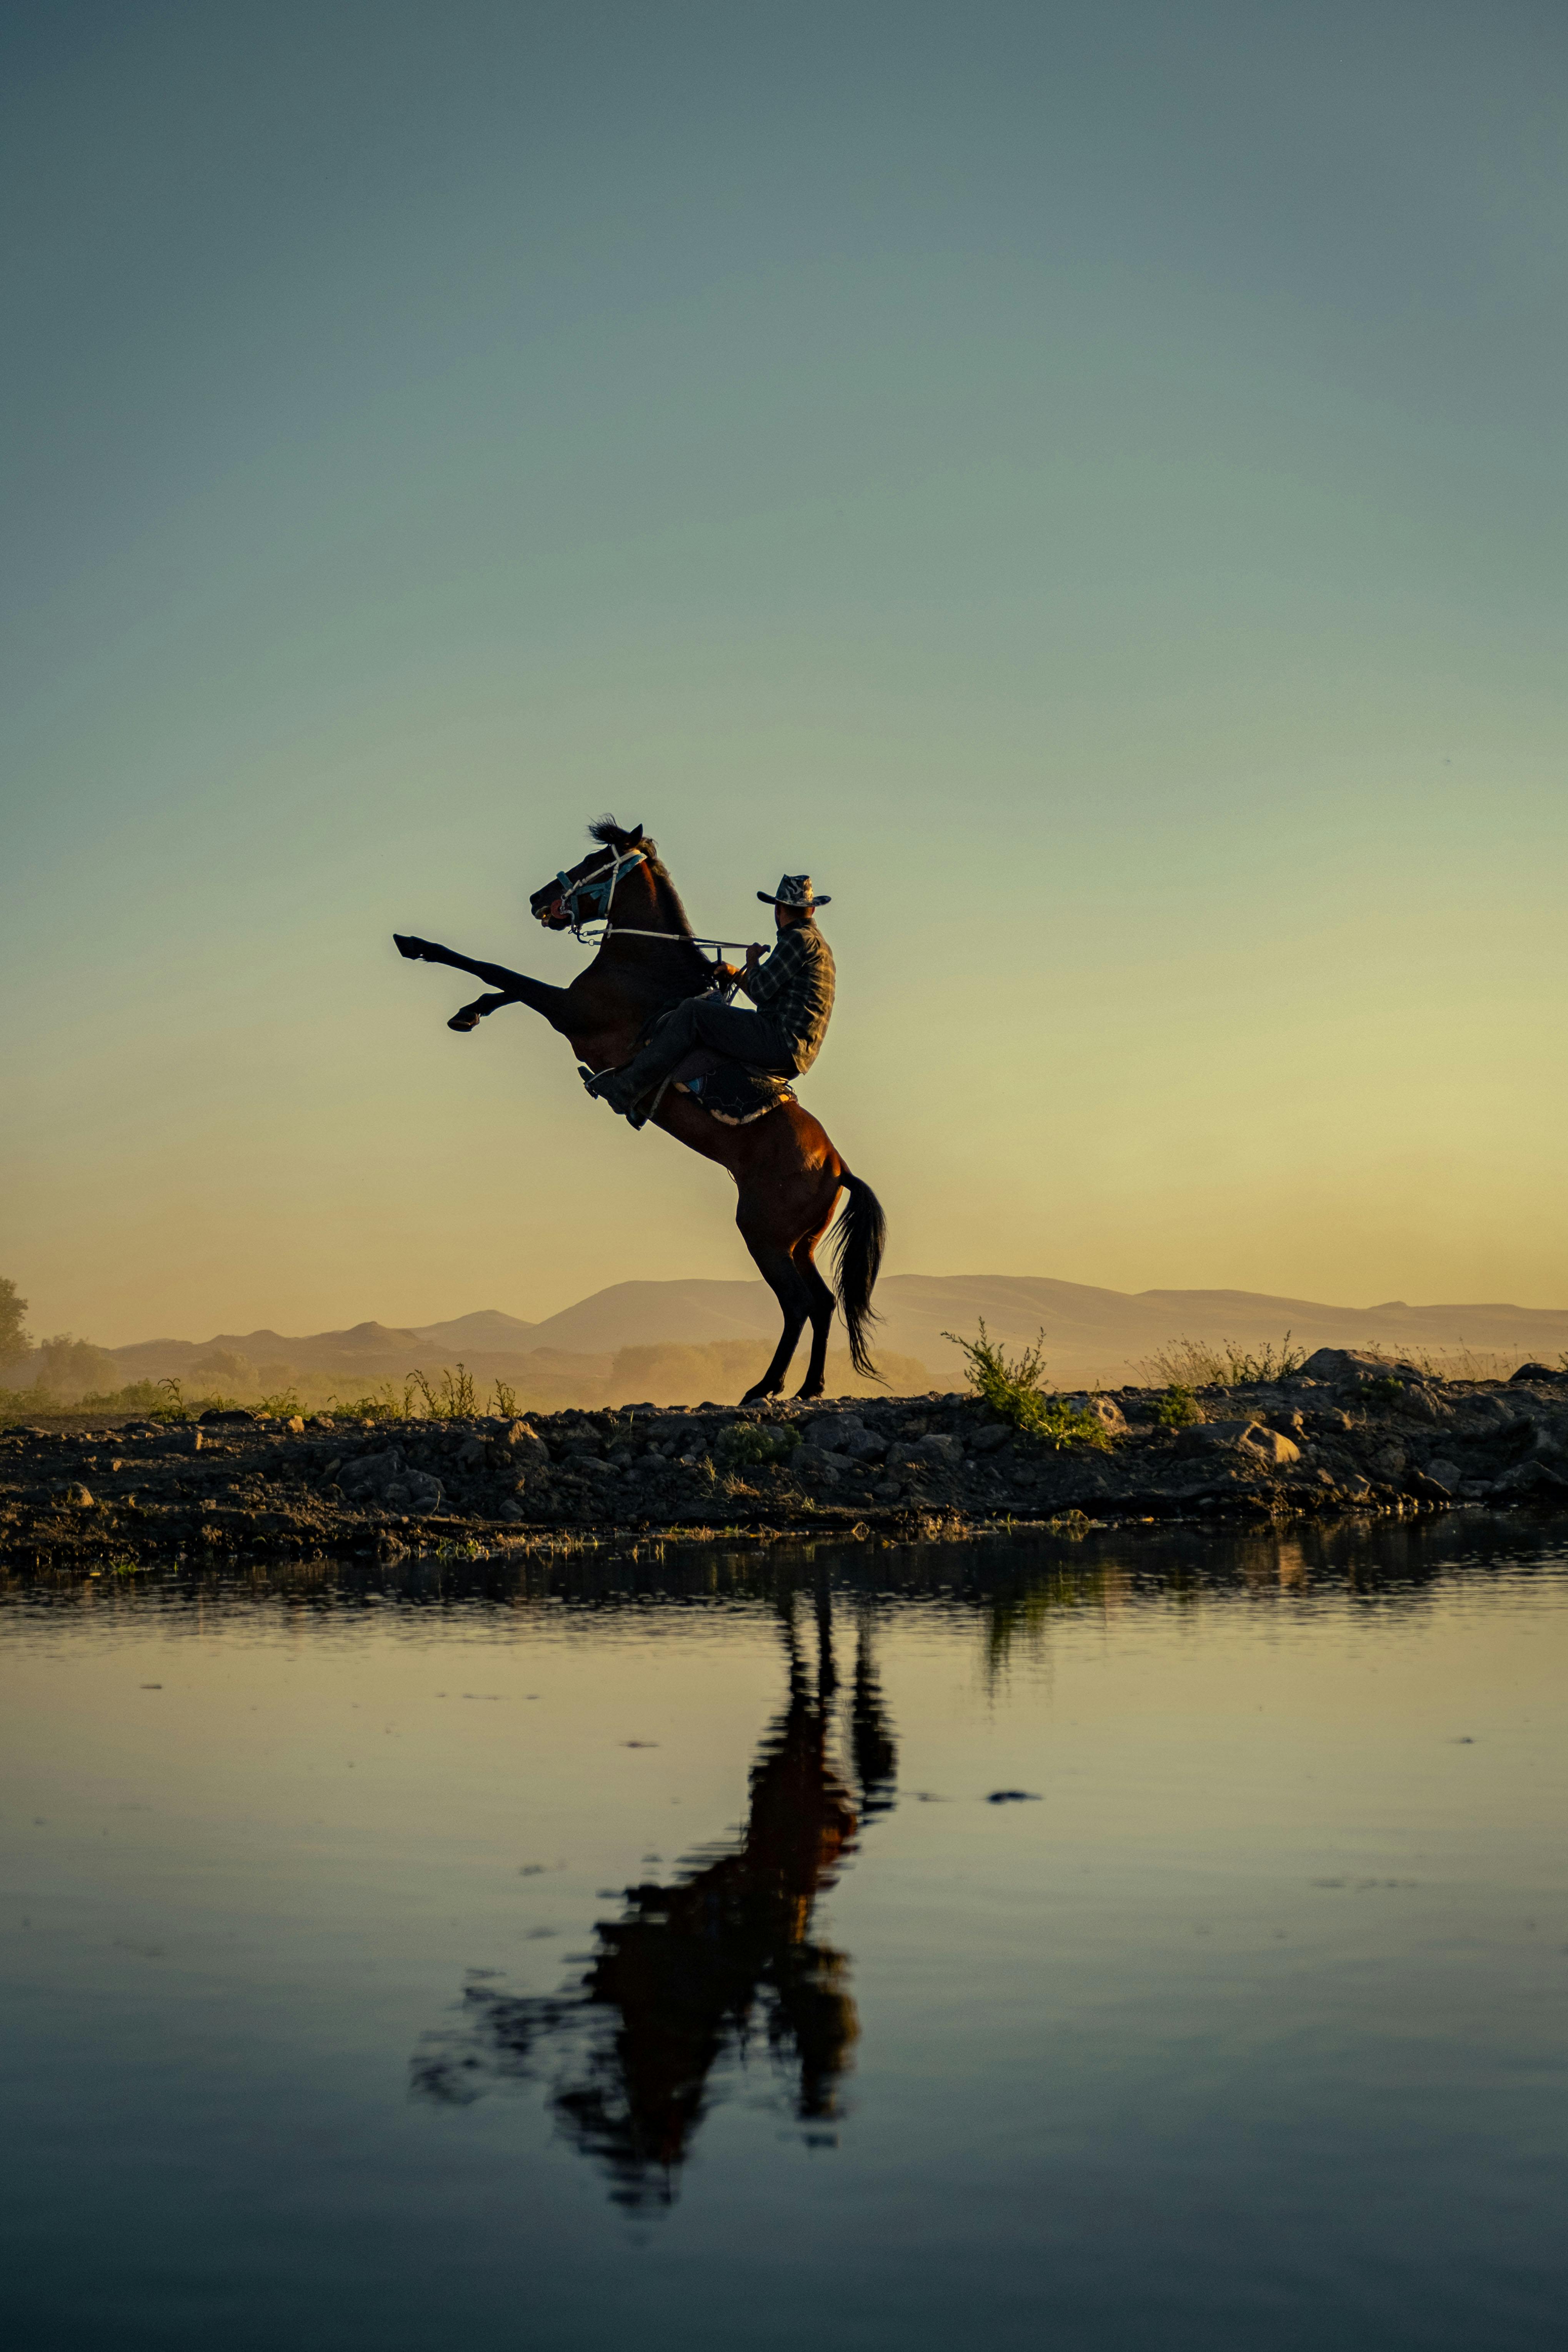
woman, water, horse, sky, working animal, lake, People in nature, happy, landscape, horizon, recreation, pack animal, sorrel, horse tack, rein, sunset, sunrise, equestrianism, evening, ocean, stallion, jumping, mare, reflection, fun, metal, dusk, wildlife, shadow, sea, sports, bridle